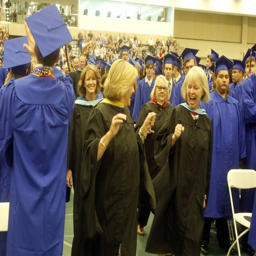
images from the graduation ceremony